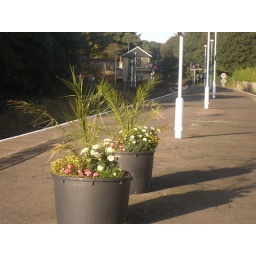
To this day I still don't know why I took a picture of these plants in a plastic tub